Elvis Andrus

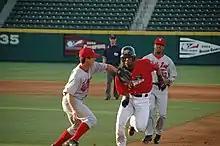
Andrus caught in a rundown in 2008

At the age of 16, Andrus signed with the Atlanta Braves and received a signing bonus of $600,000. He started the 2005 season with the Orlando Braves of the Gulf Coast League, and was promoted to Danville late in the season. He spent 2006 with Class-A Rome, being named to the South Atlantic League All-Star team.